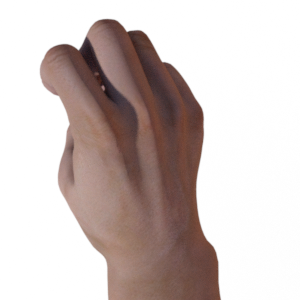
Label: rock